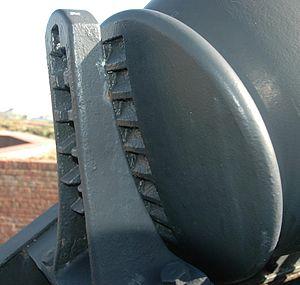
Le canon Rodman est un type de columbiads de la guerre de Sécession, conçu par l'artilleur de l'Union Thomas Jackson Rodman. Ces pièces d'artillerie lourde étaient conçues pour tirer aussi bien des boulets que des obus ; elles étaient destinées aux batteries côtières. Elles ont été coulées en calibres de 8 pouces, 10 pouces, 13 pouces, 15 pouces, et un de 20 pouces. Hormis la taille, les canons étaient tous de conception identique, de forme tronconique, dotés d'une grande cascabelle aplatie avec une roue dentée pour rectifier la hausse. Contrairement aux autres columbiads, les canons Rodman étaient dépourvus de magasin à poudre de type obusier ; mais leur principale différence avec les pièces d'artillerie antérieures tenait au fait que leur canon était alésé dans la masse : le développement de cette technique permit à Rodman d’obtenir des canons en fonte beaucoup plus résistants que leurs prédécesseurs.